Minor Tyranny

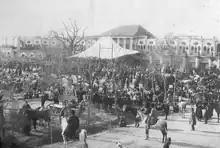
The tent of Sheikh Fazlollah surrounded by his supporters in Toopkhaneh square.

An agreement between the Russian Empire and the British Empire in 1907 divided Iran into 2 spheres of influence each of them for one of the great powers. This was to put aside their differences and conflicts and unite against the German Empire that was becoming threatening. Neither the British or Russian governments approved of the new constitutional political arrangement which was both liberal and unstable, preferring a stable puppet government which allowed foreign concessions and supported their designs in the region. The agreement was done without consent from the Iranian government and outraged the parliament which saw this as against the sovereignty of Iran. It also enabled the Russians to oppose the constitutionalists more freely without concerns from the British who were previously pro constitutionalist.